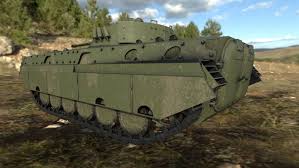
Label: BMP